Portus Julius

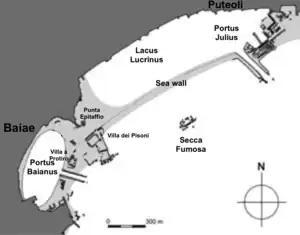
Submerged remains of harbour and buildings (grey)

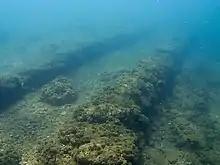
Channel into the harbour

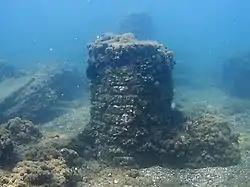
Submerged "pila" of the Roman harbour

During the civil wars from 39 BC after the Pact of Misenum, Octavian urgently needed a safe naval harbour in which to build and train a fleet for a campaign against Sextus Pompeius (younger son of Pompey the Great) who was making frequent raids on Italy and upon the shipping routes for Rome's grain supply. To run the operation, Octavian turned to his closest and most able associate, Marcus Agrippa and his chosen architect Cocceius.